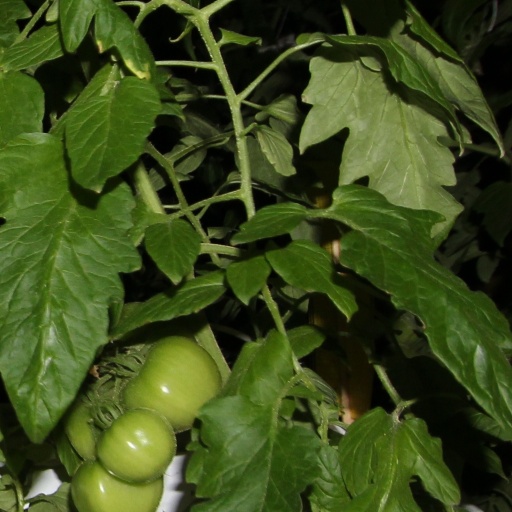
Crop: tomato